The Rolling Stones

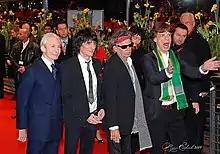
The Rolling Stones at the Berlin Film Festival's world premiere of Martin Scorsese's documentary "Shine a Light". From left to right: Watts, Wood, Richards, and Jagger.

The Stones needed a new guitarist, and the recording sessions in Munich for the next album, "Black and Blue" (1976) (number 2 in the UK, number 1 in the US), provided an opportunity for some guitarists hoping to join the band to work while trying out. Guitarists as stylistically disparate as Peter Frampton and Jeff Beck were auditioned, as well as Robert A. Johnson and Shuggie Otis. Both Beck and Irish blues rock guitarist Rory Gallagher later claimed they had played without realising they were being auditioned. American session players Wayne Perkins and Harvey Mandel also tried out, but Richards and Jagger preferred for the band to remain purely British. When Ronnie Wood auditioned, everyone agreed he was the right choice. He had already recorded and played live with Richards, and had contributed to the recording and writing of the track "It's Only Rock 'n Roll". He had declined Jagger's earlier offer to join the Stones, because of his commitment to Faces, saying "that's what's really important to me". Faces' lead singer Rod Stewart went so far as to say he would take bets that Wood would not join the Stones.